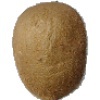
Label: Kiwi 1